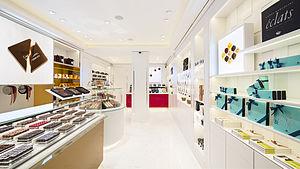
Intérieur de la Boutiquede Pierre Marcolini, 235 Rue Saint-Honoré, 75001 Paris, France.
Pierre Marcolini est un chef pâtissier-chocolatier et entrepreneur belge né le 12 juillet 1964 à Charleroi.